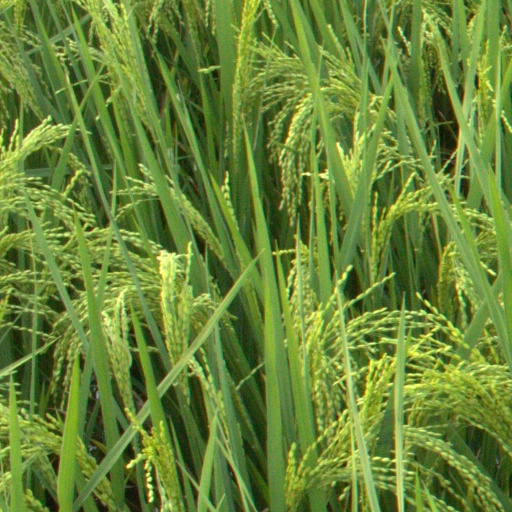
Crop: rice